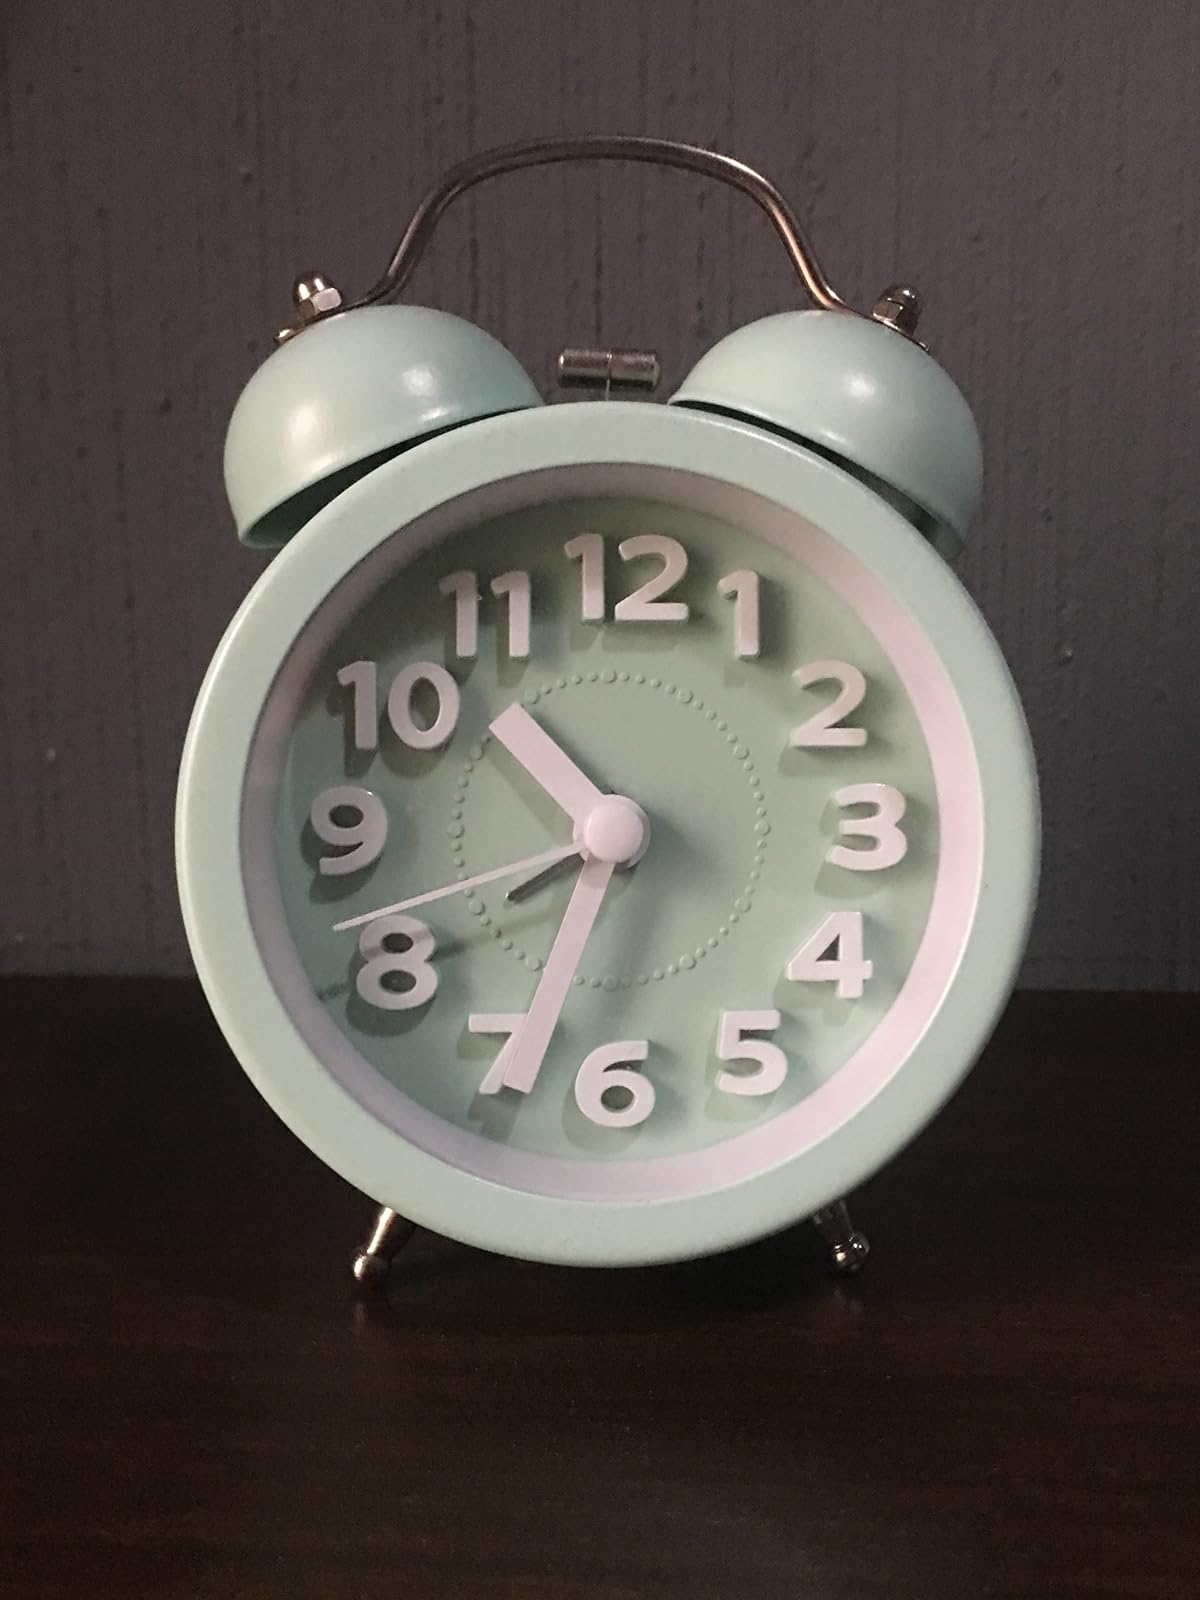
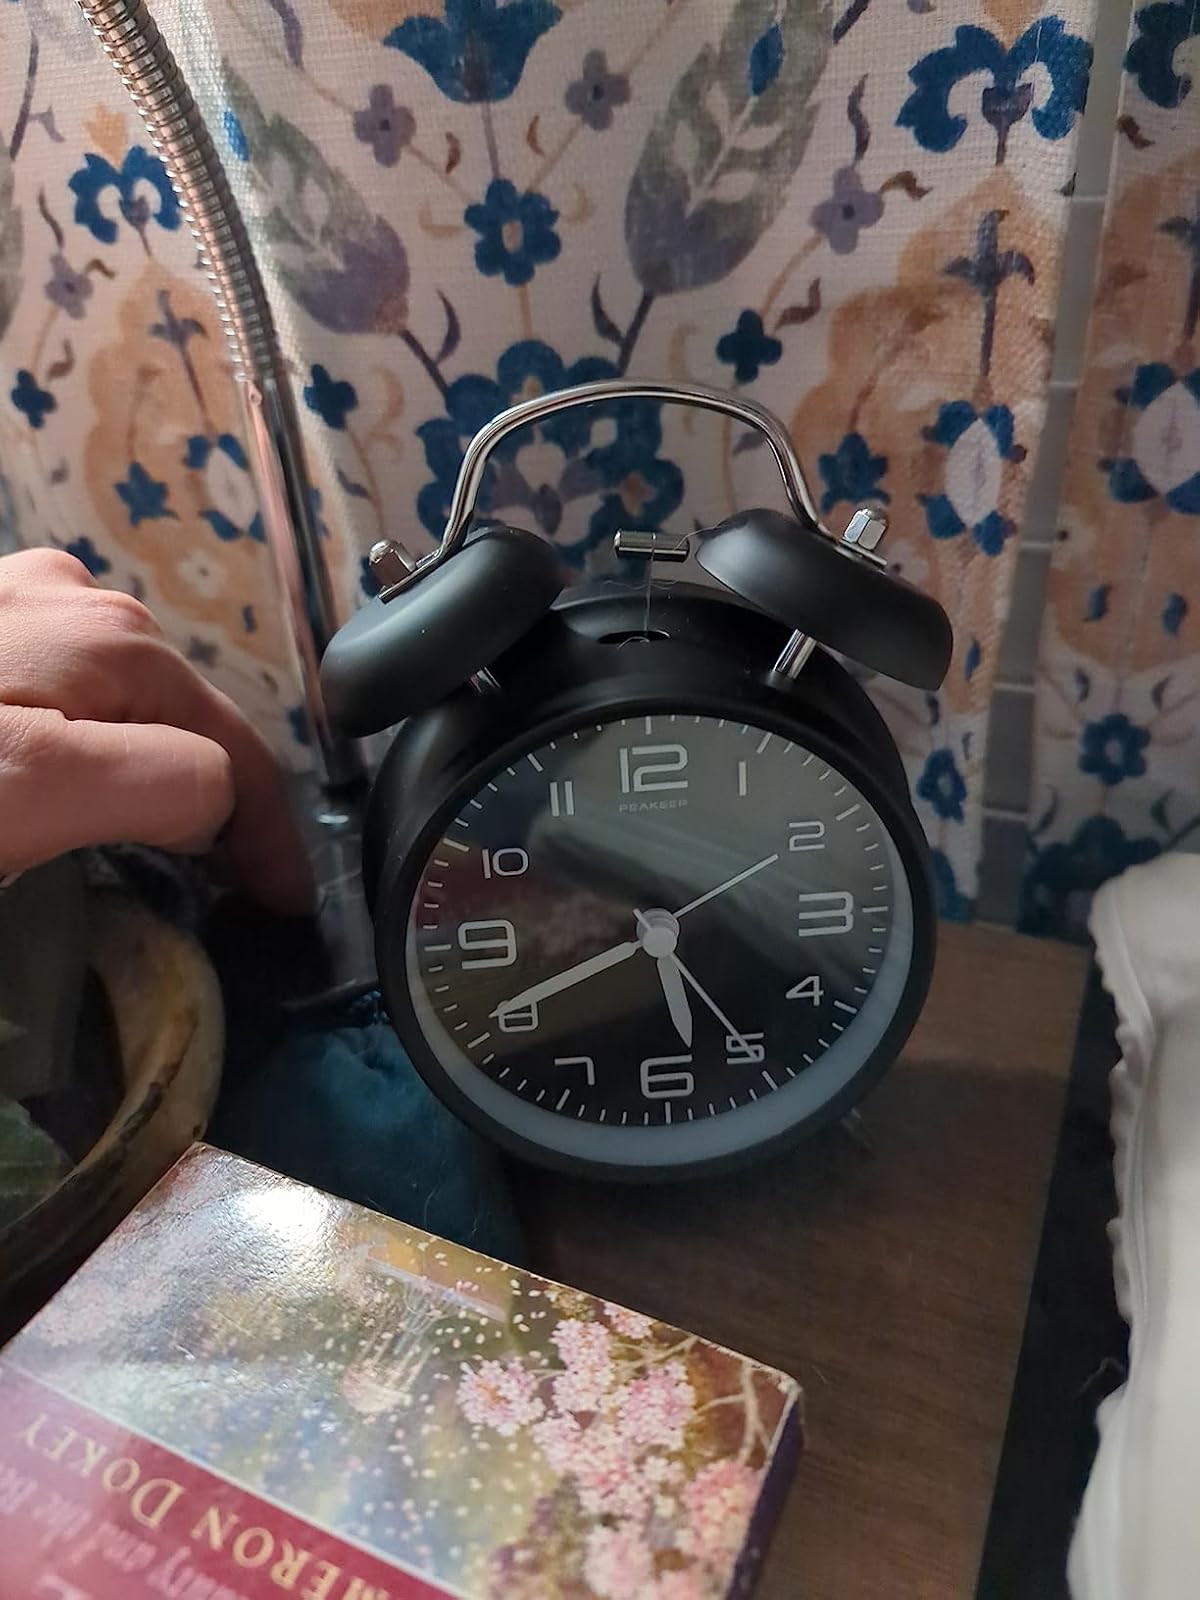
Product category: clock
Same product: no